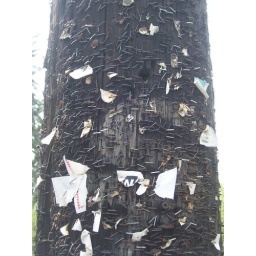
telephone pole in Woodstock,N.Y.